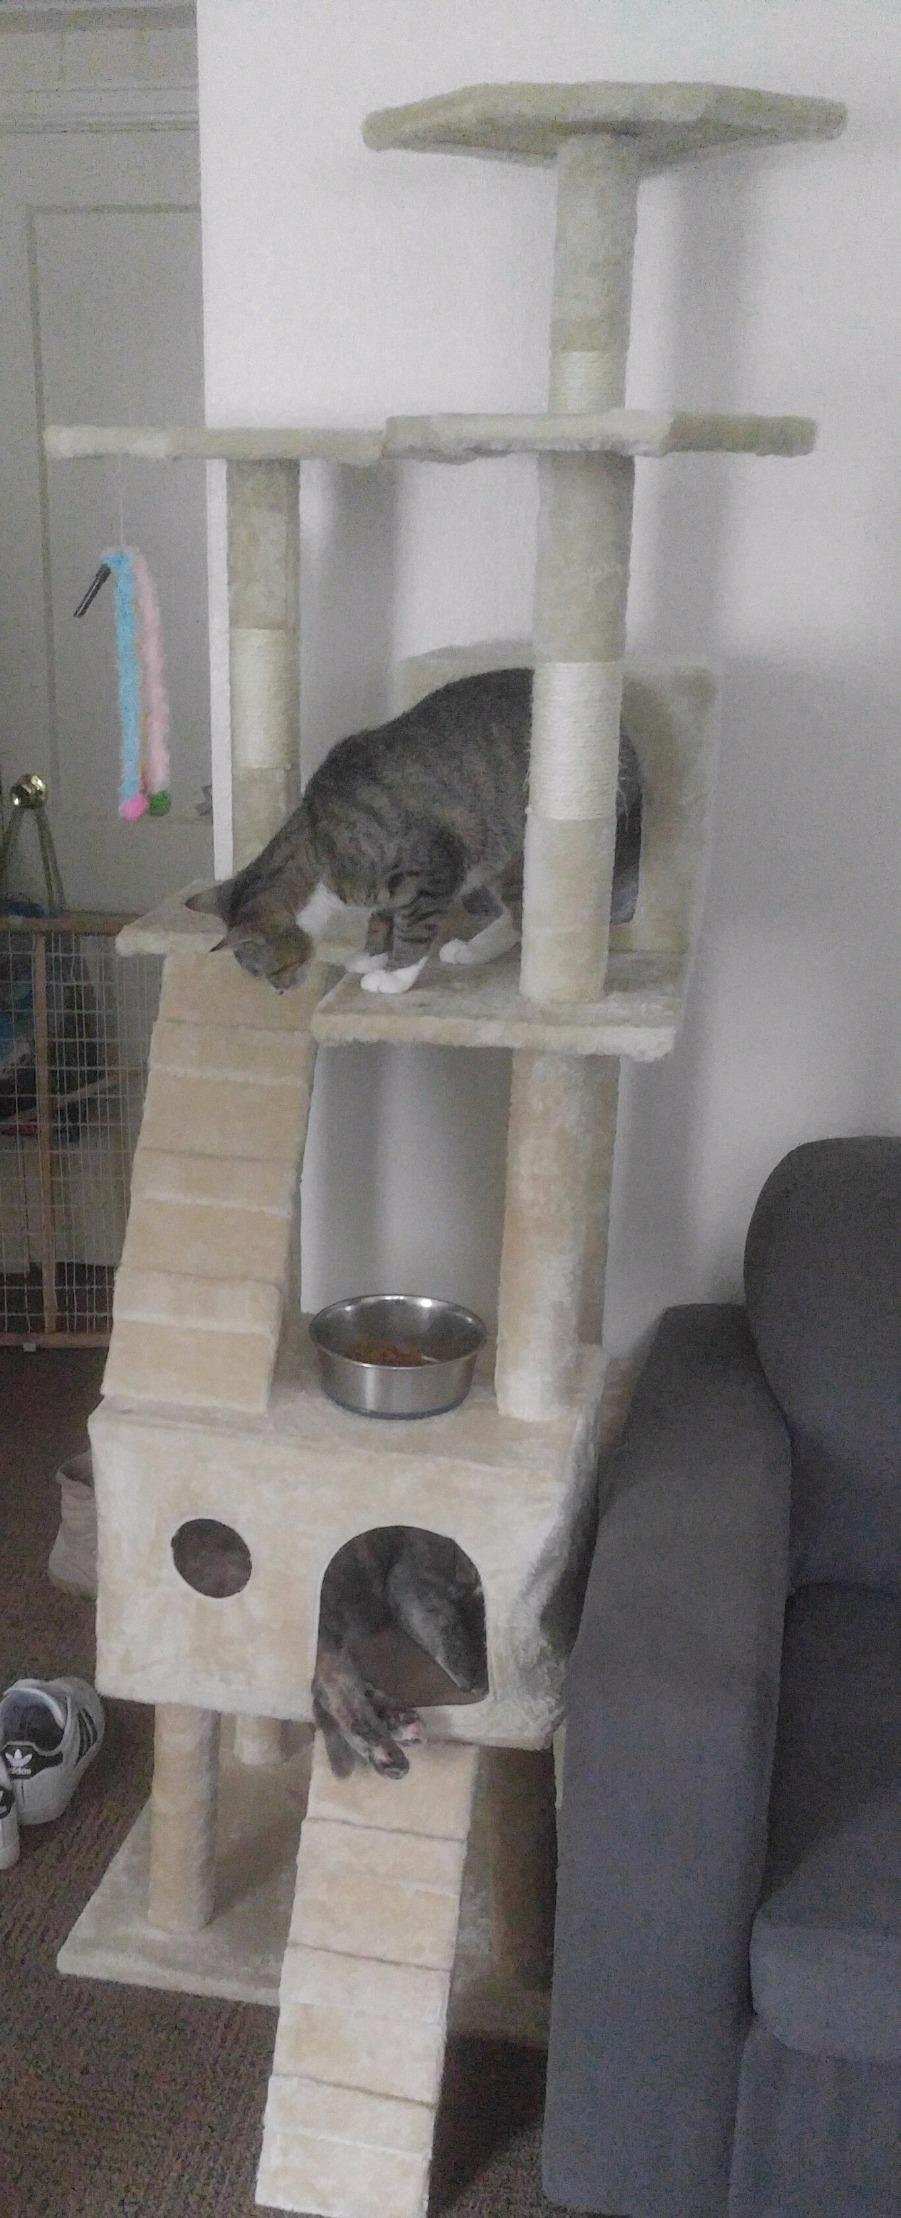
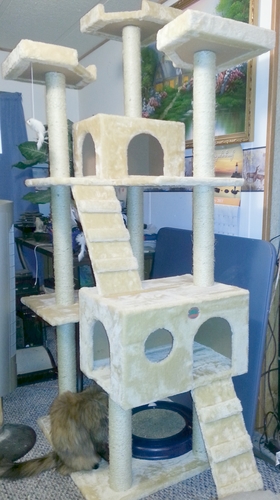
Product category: items_cat tree
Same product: yes